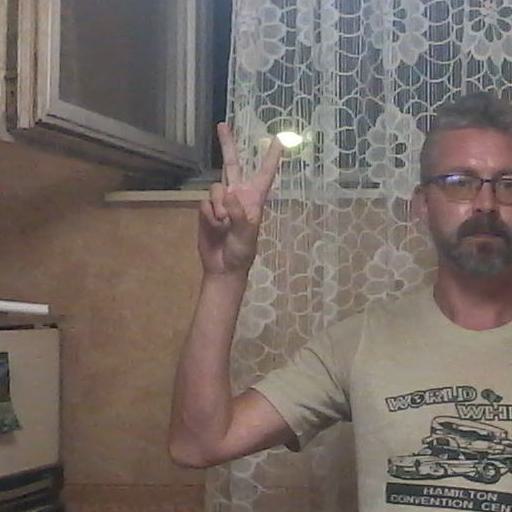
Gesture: peace